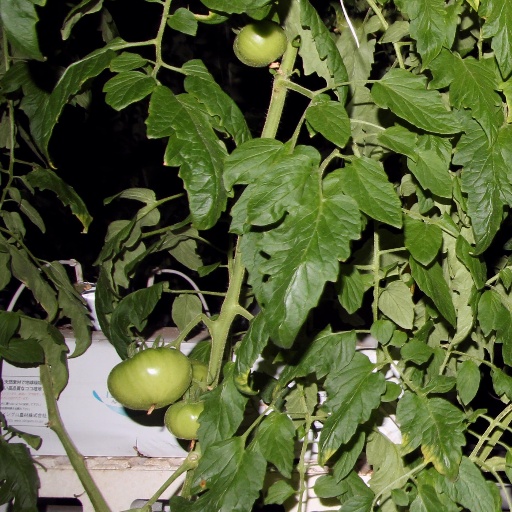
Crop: tomato